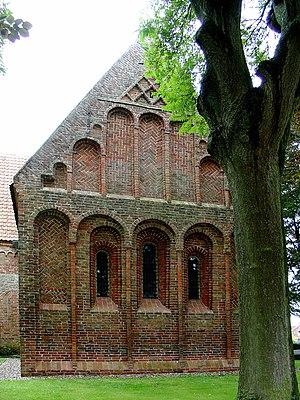
L’opus spicatum – dit aussi « appareil en épi » ou en chevron— est réalisé avec des briques ou des pierres plates posées inclinées sur la tranche et disposées alternativement en épi : le joint entre les lits successifs n'est pas horizontal et rectiligne comme dans l'appareil en arête-de-poisson, mais en zigzag car tous les éléments d'une rangée sont emboîtés dans ceux des rangées immédiatement au-dessus et en dessous.